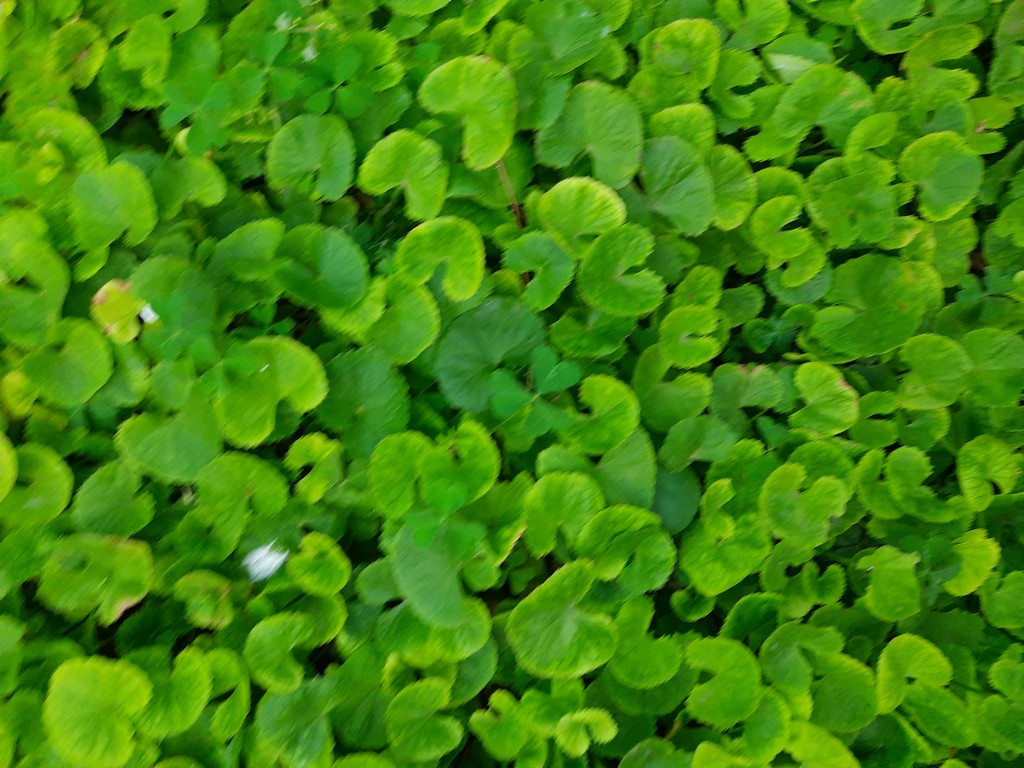
Label: Healthy